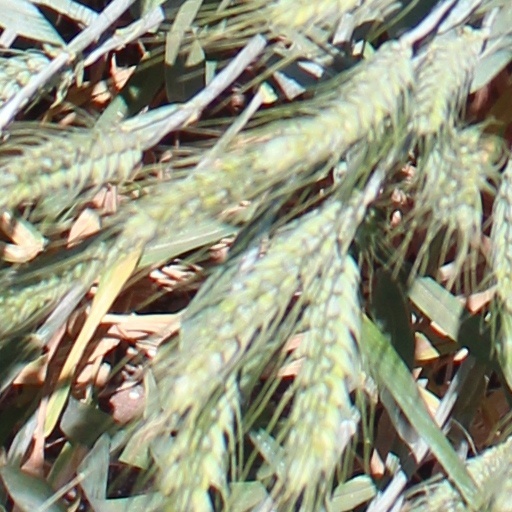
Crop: wheat